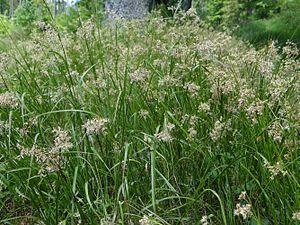
Cette liste de Tracheophyta de Bosnie-Herzégovine, ainsi que d’espèces introduites est un aperçu incomplet d’espèces de mousses, de fougères, de gymnospermes et d’angiospermes citées dans la littérature disponible en langues bosniaque, croate, serbe et serbo-croate. Cet aperçu n’inclue pas des espèces cultivées ni celles occasionnellement introduites.